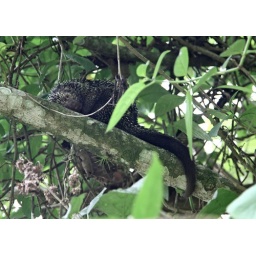
In a tree over the bridge leading to the Canopy Lodge. This is a unique porcupine with a prehensile tail. Very rare.